C.V. Starr East Asian Library

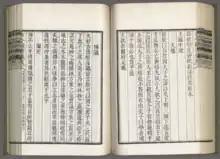
The Columbia University copy of the "Gujin Tushu Jicheng," rebound in a Western style by Professor Friedrich Hirth for ease of handling

The library was established in 1902. Seth Low, president of Columbia University at the time, wished to start a Chinese library. The foundation for the library and the Chinese collection began with a donation by Empress Dowager Cixi of the 5,044 volume encyclopedia "Gujin Tushu Jicheng," one of three copies of the book currently located outside of China. The Japanese collection began in 1927 by Professor Ryūsaku Tsunoda, who acquired some 5,000 volumes from the Japanese Imperial Household Agency, and the Korean collection began in 1931 with a donation of nearly 1,000 books by Korean students at Columbia.